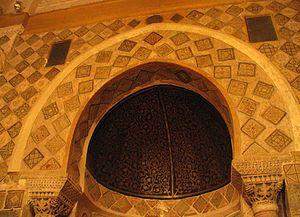
Mihrab de la Grande Mosquée de Kairouan
En mathématiques, les mots « concave » ou « concavité » sont notamment utilisés :
L’iconoclasme est, au sens strict, la destruction délibérée d'images, c'est-à-dire de représentations religieuses de type figuratif et généralement pour des motifs religieux ou politiques. Ce courant de pensée rejette la vénération adressée aux représentations du divin, dans les icônes en particulier. L’iconoclasme est opposé à l'iconodulie.
La décoration, faisant référence aux arts décoratifs, permet d'embellir un objet, une pièce, etc. On peut décorer quelque chose en le peignant, en y collant des affiches, en accrochant des tableaux. Les Romains ont décoré leurs maisons avec des mosaïques, des peintures murales ou des trompe-l'œil.
L’art est une activité, le produit de cette activité ou l'idée que l'on s'en fait s'adresse délibérément aux sens, aux émotions, aux intuitions et à l'intellect. On peut affirmer que l'art est le propre de l'humain ou de toute autre conscience, en tant que découlant d'une intention, et que cette activité n'a pas de fonction pratique définie. On considère le terme « art » par opposition à la nature « conçue comme puissance produisant sans réflexion », et à la science « conçue comme pure connaissance indépendante des applications ».